Sculpture of Mongolia

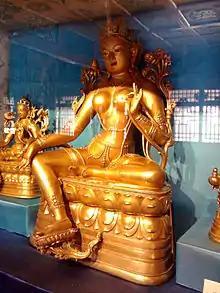
Green Tara by Bogd Gegeen Zanabazar. A statue of the set of the Zanabazar's the Twenty-One Taras is in the background

He made White Tara a young and beautiful girl whose face and body have not yet ripened to full maturity, whose fingers still retain childish plumpness and the breasts are only starting to fill.